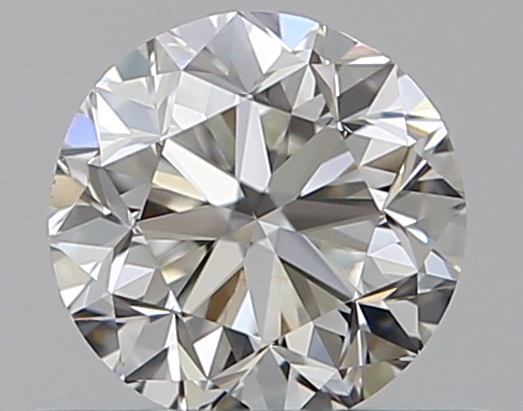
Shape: round
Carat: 0.5
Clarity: VS1
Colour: H
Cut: GD
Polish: EX
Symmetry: VG
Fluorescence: N
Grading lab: GIA
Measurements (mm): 4.77 x 4.83 x 3.22